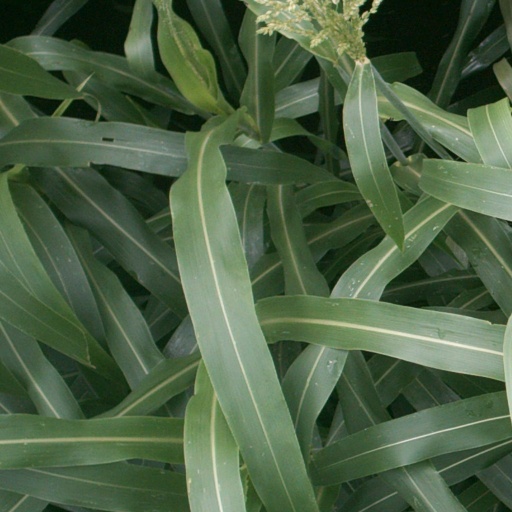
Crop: sorghum